Watermill

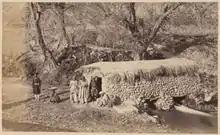
An Afghan water mill photographed during the Second Anglo-Afghan War (1878–1880). The rectangular water mill has a thatched roof and traditional design with a small horizontal mill-house built of stone or perhaps mud bricks.

The surviving evidence for watermills sharply increases with the emergence of documentary genres such as monastic charters, Christian hagiography and Germanic legal codes. These were more inclined to address watermilling, a mostly rural work process, than the ancient urban-centered literary class had been. By Carolingian times, references to watermills had become "innumerable" in Frankish records. The Domesday Book, compiled in 1086, records 5,624 watermills in England alone. Later research estimates a less conservative number of 6,082 that should be considered a minimum as the northern reaches of England were never properly recorded. In 1300, this number had risen to between 10,000 and 15,000. By the early 7th century, watermills were also well established in Ireland. A century later they began to spread across the former Roman Rhine and Danube frontier into the other parts of Germany. Ship mills and tide mills, both of which yet unattested for the ancient period, were introduced in the 6th century.